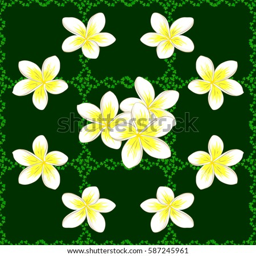
seamless pattern on a green background .